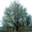
Label: oak_tree